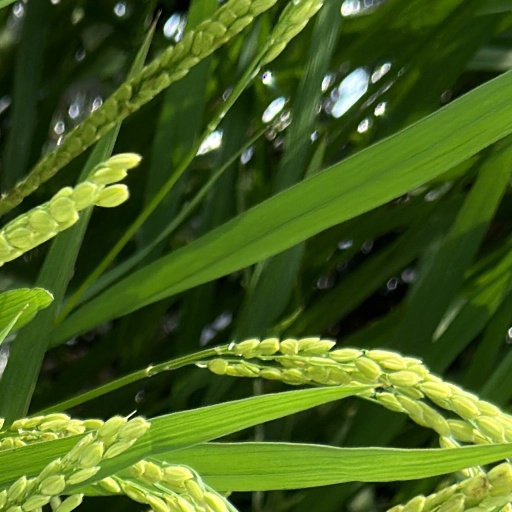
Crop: rice